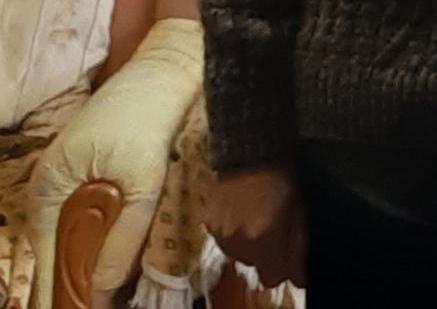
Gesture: no_gesture